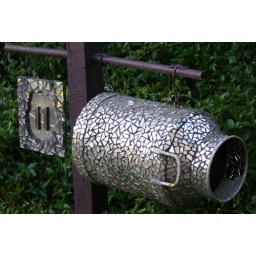
Mirror treatment to a cream can for a mail box. Cut mirror pieces glued all over the can and house number.